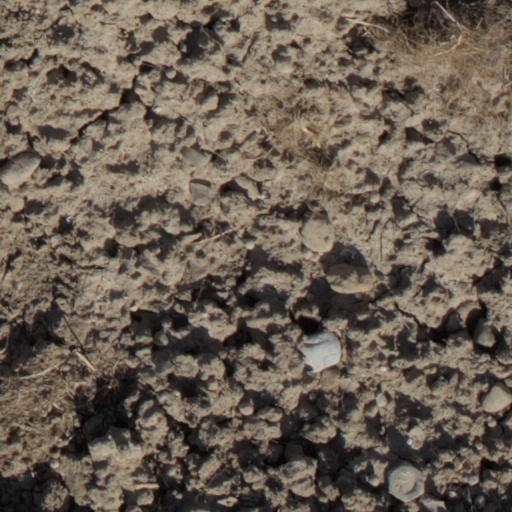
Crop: wheat